Luis Velador

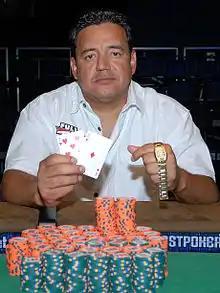
Velador after winning at the 2008 World Series of Poker.

José-Luis Velador (born in Jalisco, Mexico) is a Mexican-American professional poker player from Corona, California, who is a two-time World Series of Poker bracelet winner. He won his first bracelet at the 2008 World Series of Poker beating Chris Signore in the $1,500 No-Limit Hold'em event. Two years later at the 2010 World Series of Poker, he won his second bracelet after defeating David Chiu heads-up in the $2,500 Pot Limit Hold'em/Omaha event.